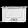
Label: Bag